The Cat Empire

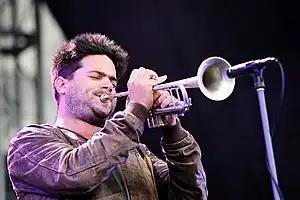
Harry James Angus, West Coast Blues & Roots Festival, April 2011

In late 2001, the band appeared in the Spiegeltent at the Melbourne Festival. By year's end, they had released an independent single, "Feline", in October, and a live six-track extended play, "Live @ Adelphia", in December. In early 2002, the group played gigs at the Adelaide Festival of Arts, and in March, they headlined the Melbourne International Comedy Festival and St Kilda Film Festival. The ensemble commenced its first overseas tour on the West Coast of the United States, playing at The Matrix in San Francisco and at the Napa Valley Wine Auction in June. The band received a Music for the Future grant to fund the recording of a live album, "The Sun", at Melbourne's Adelphia Studios. At the Edinburgh Festival, they played sixteen successive shows in the Late 'n' Live slot between 3 A.M. and 5 A.M. They performed at the 2002 Melbourne Festival and a series of local gigs; Kate Ceberano appeared as a guest vocalist at their final show for the year.